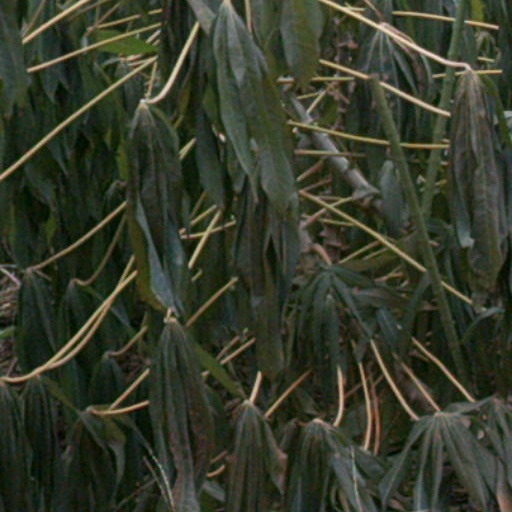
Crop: cassava